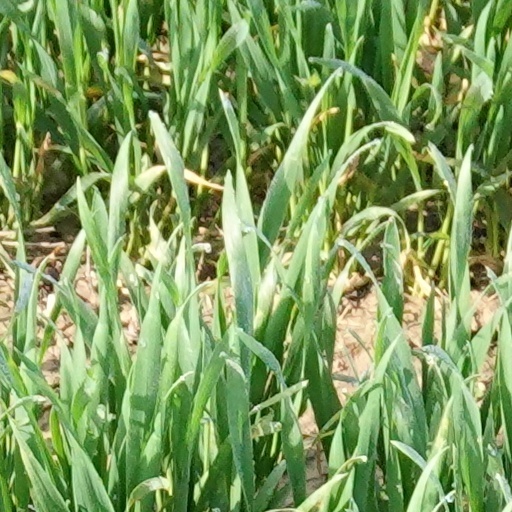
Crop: wheat